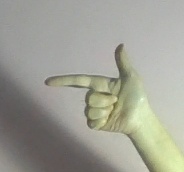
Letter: yaa